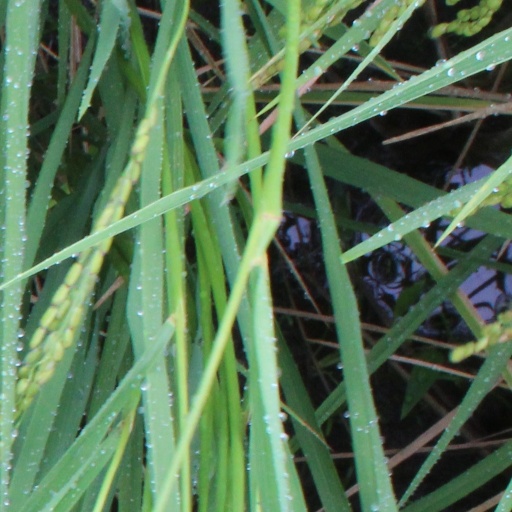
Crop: rice